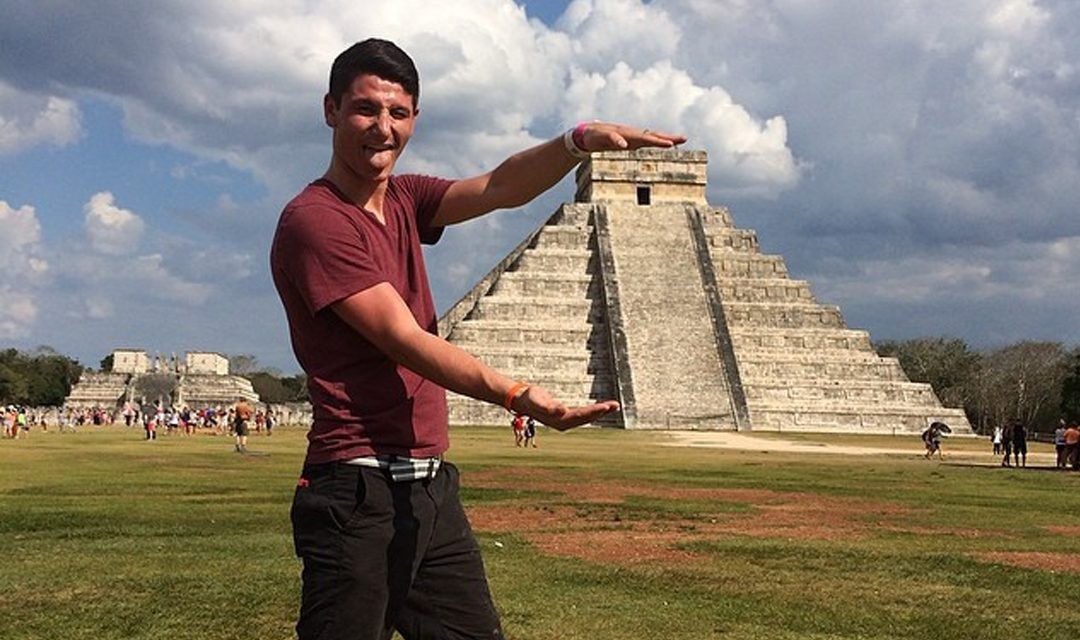
Landmark: Chichen Itza